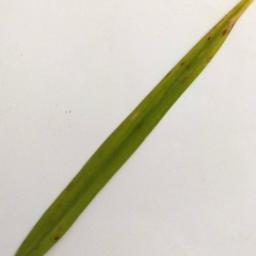
Label: Rice___Brown_Spot